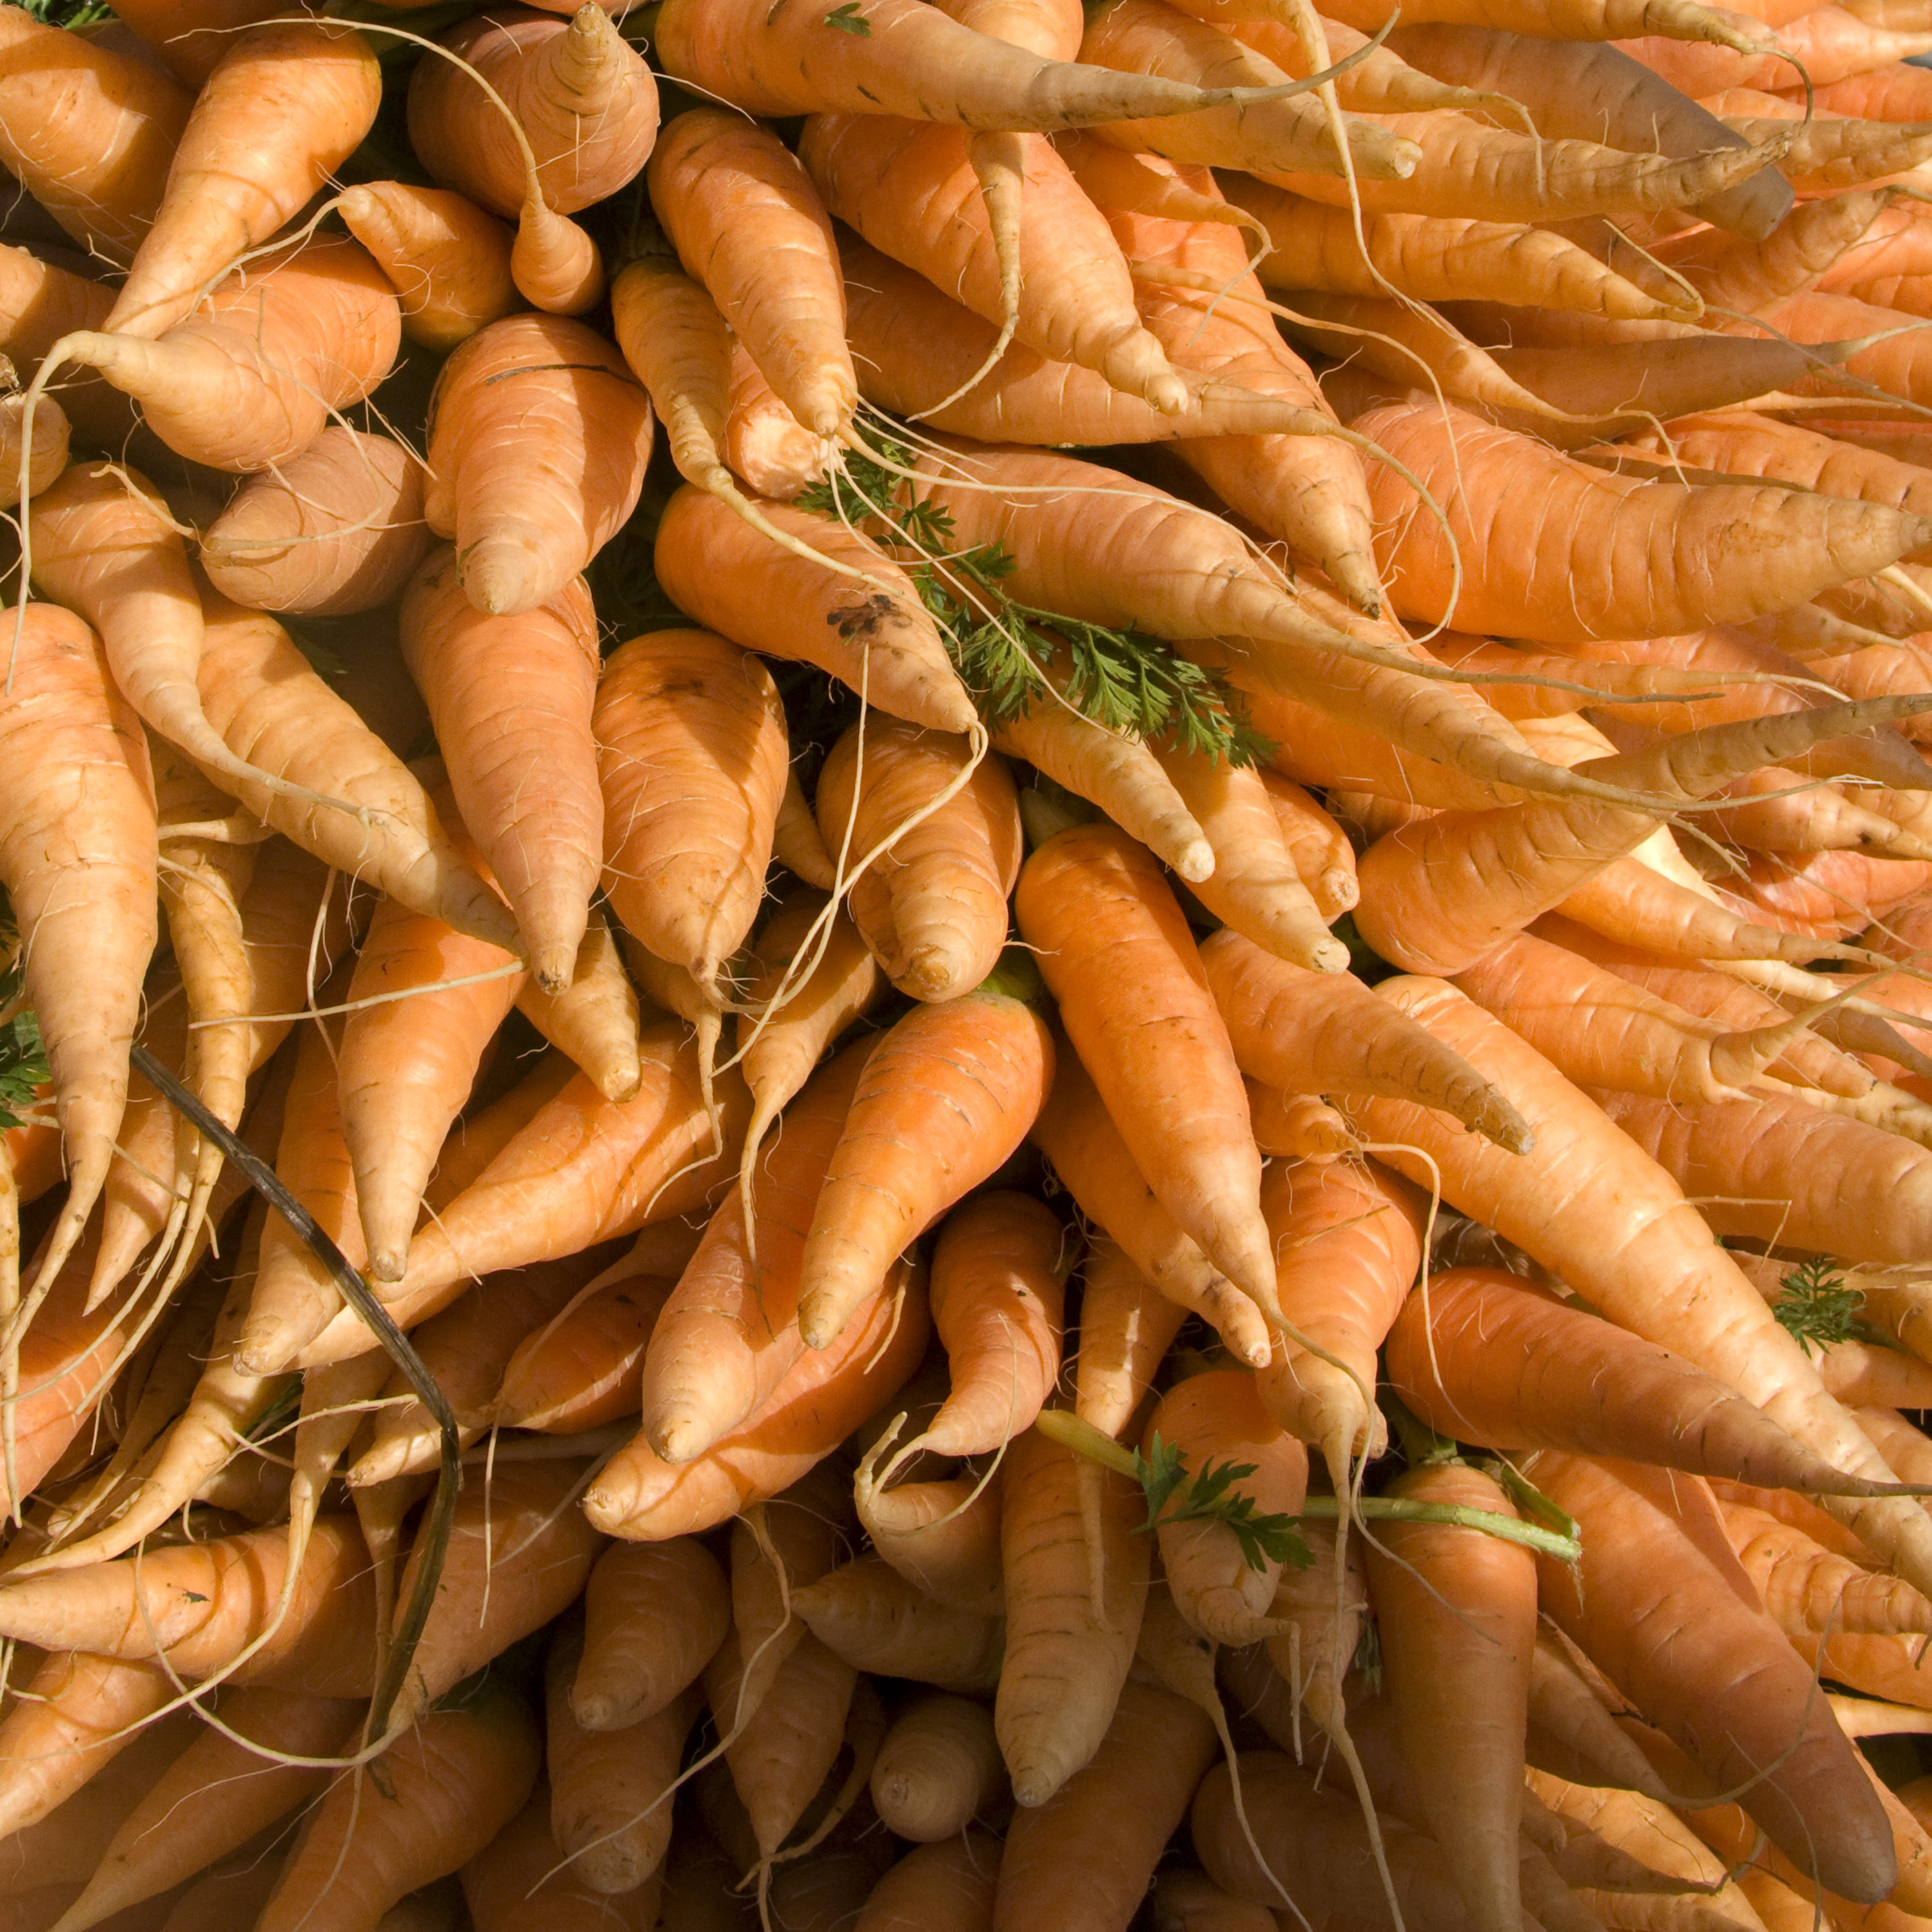
food, produce, vegetable, carrot, farmersmarket, sacramento, californiagrown, inseason, grass family